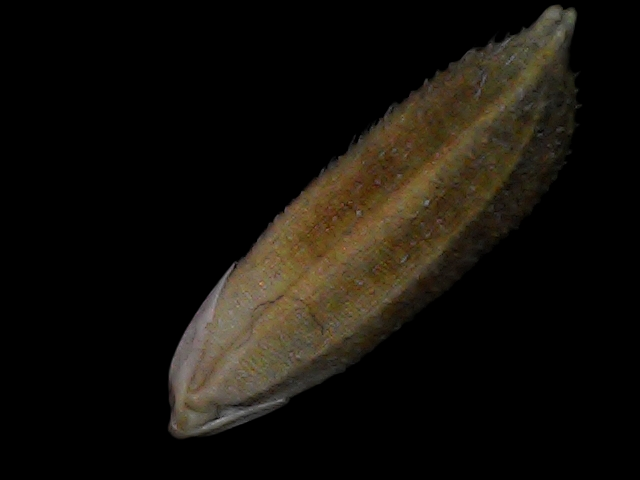
Rice variety: Bd56